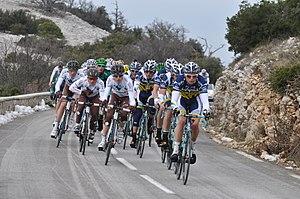
Grand Prix d'ouverture La Marseillaise 2013.